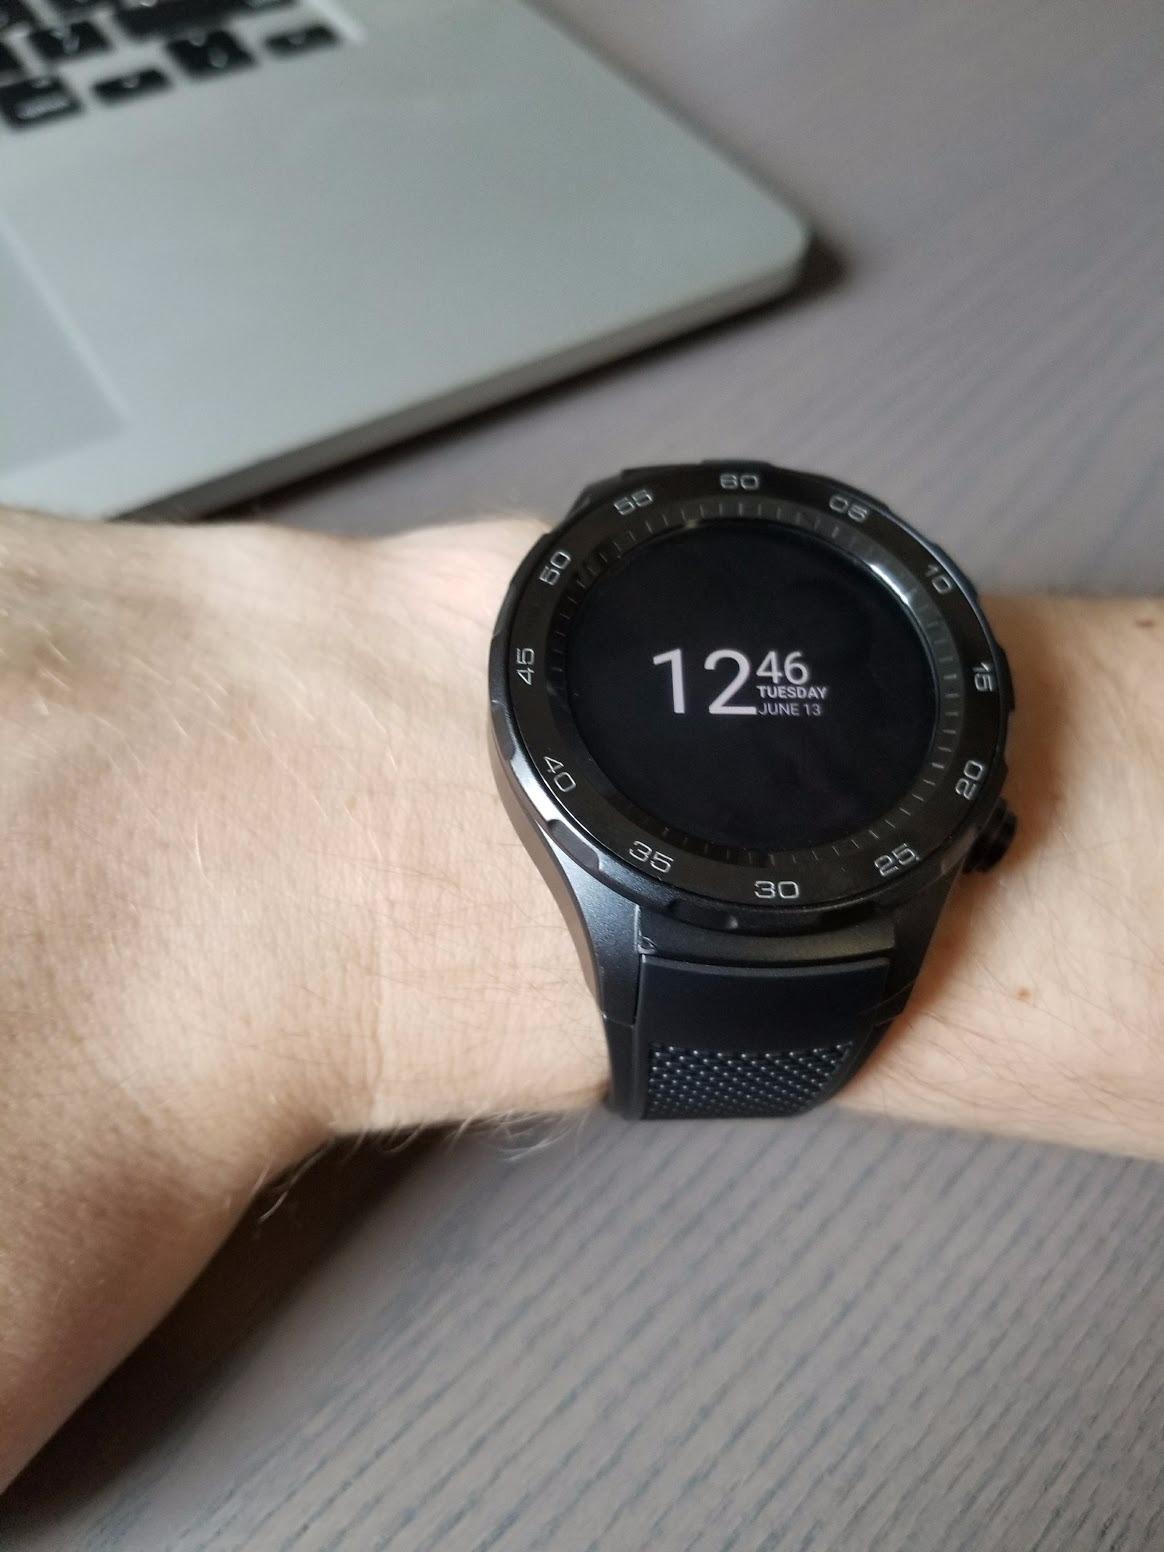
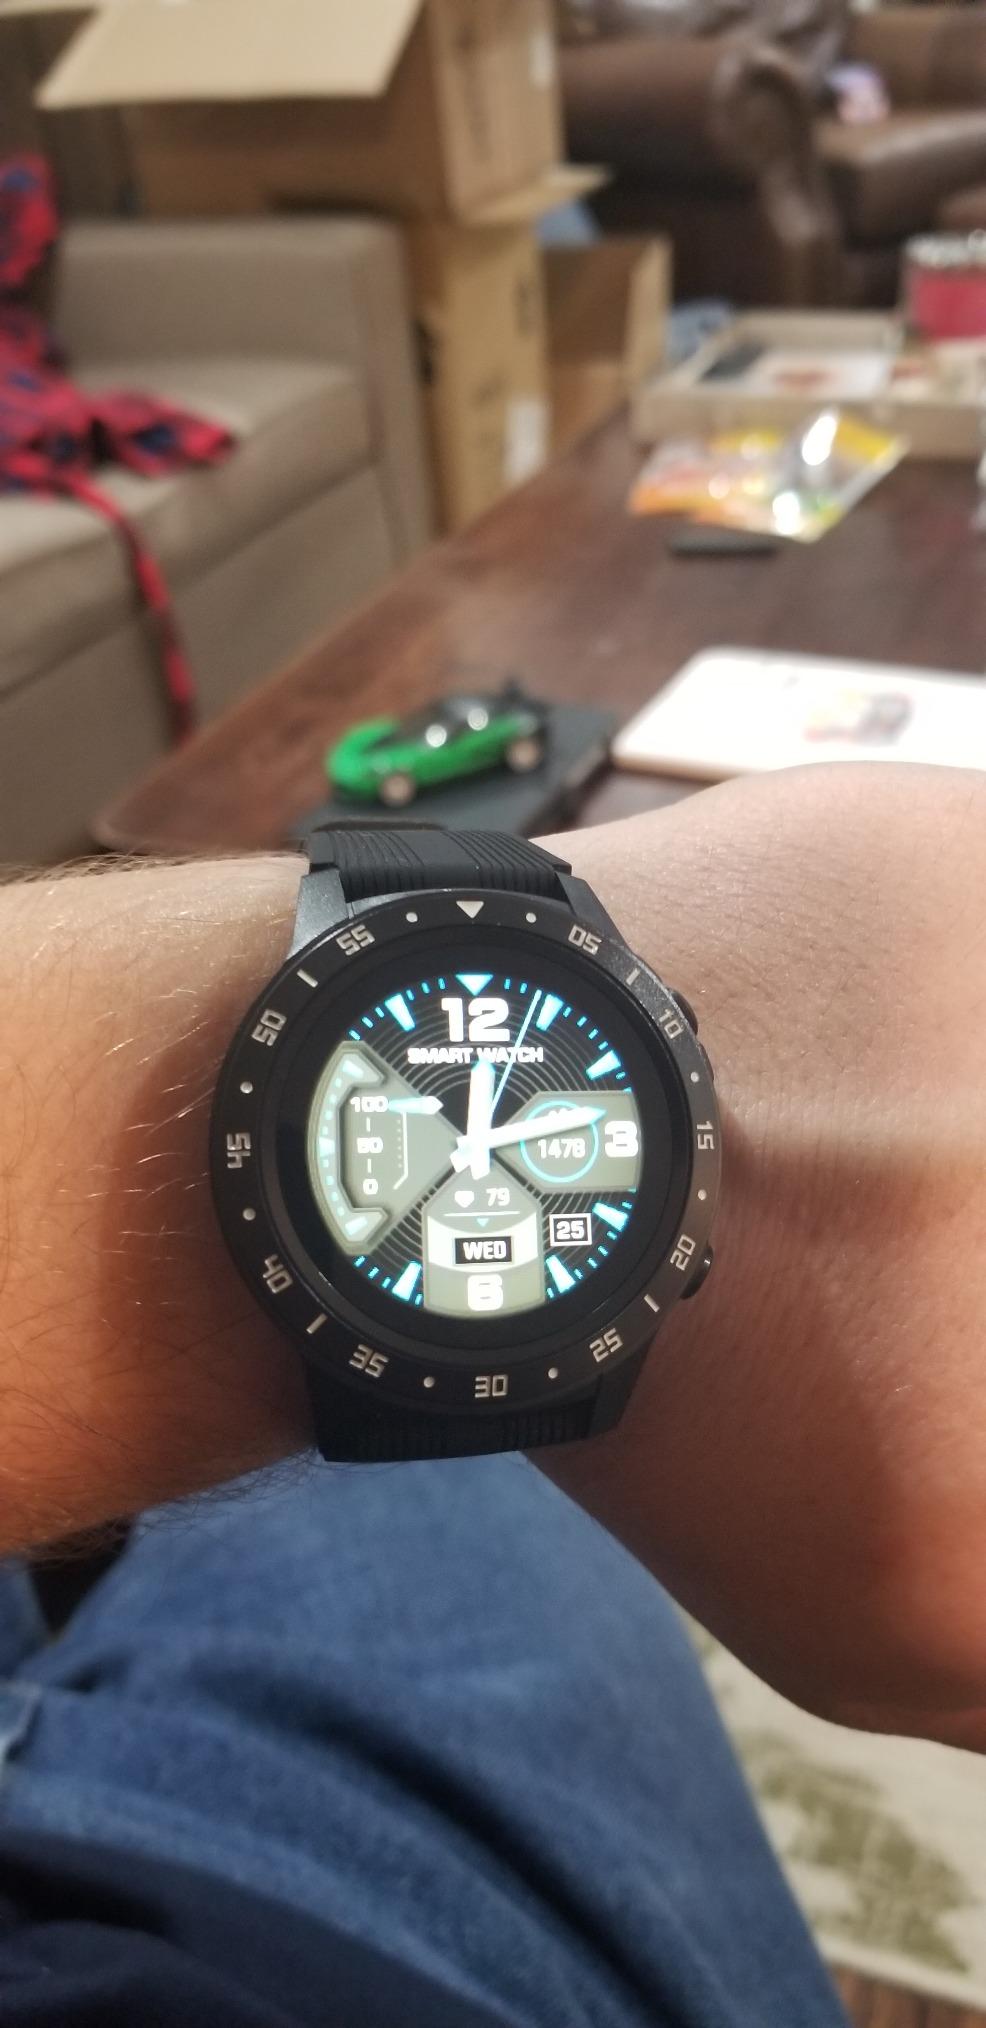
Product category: smartwatch
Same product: no